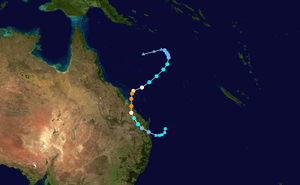
2013 en Australie - 2014 en Australie - 2015 en Australie - 2016 en Australie - 2017 en Australie